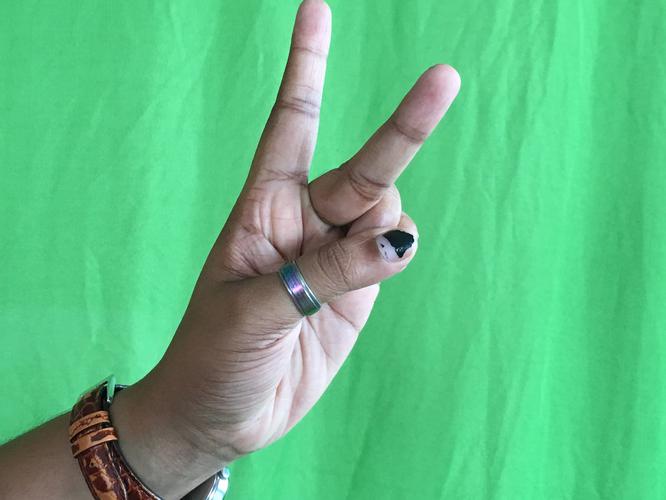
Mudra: Katrimukha
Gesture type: single_hand